Byzantium: The Early Centuries

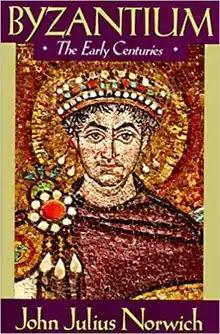
Cover Art, Showing Ravenna Mosaic of Justinian I

Byzantium: The Early Centuries (1989) is a popular history book written by English historian John Julius Norwich, published by Viking.